Meldal Church

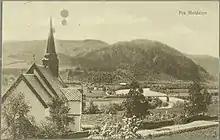
View of the church (circa 1920s)

The earliest existing historical records of the church date back to the year 1310, but the church was not new that year. The first church in Meldal was likely built in the 13th century and it may have been an important county church since it had been built on the Grøtte farm in Meldal which was a crown estate. The building may have been a stave church. Historically, the church was known as the Grøtte Church. The church was torn down in 1650 and replaced with a new church on the same site. The new church was built by the architect Ole Jonsen Hindrum. It was a long church made out of logs. It was consecrated on 11 October 1650.